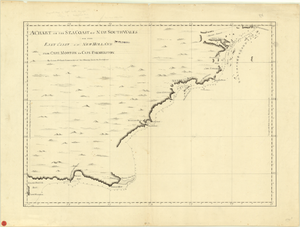
Cette carte est l'une des quatre cartes manuscrites provenant du premier grand voyage d'exploration du capitaine James Cook, qui en avril 1770 réalisa la première délimitation claire de la côte est de l'Australie. Appuyée par la Royal Society et la Royal Navy, l'expédition avait plusieurs objectifs. Cook devait observer et décrire le transit de Vénus, cartographier les lignes côtières des lieux visités dans le Pacifique sud, et archiver des informations concernant les peuples, la flore et la faune rencontrés. Les promoteurs de l'expédition espéraient également que Cook trouve et revendique pour la Grande-Bretagne les terres alors connues sous le nom de terra incognita australis. Cook ne navigua pas à proximité des côtes, sauf à certains endroits, la quantité de détails présentée sur la carte varie donc en fonction de la distance de son navire par rapport à la côte. Découverte et exploration